Antoni Mączak

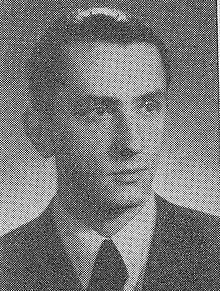
Antoni Mączak

Antoni Mączak (30 March 1928 in Lwów – 6 March 2003 in Warsaw) was a Polish historian specializing in the economic, political and social history of Poland and history of Europe.